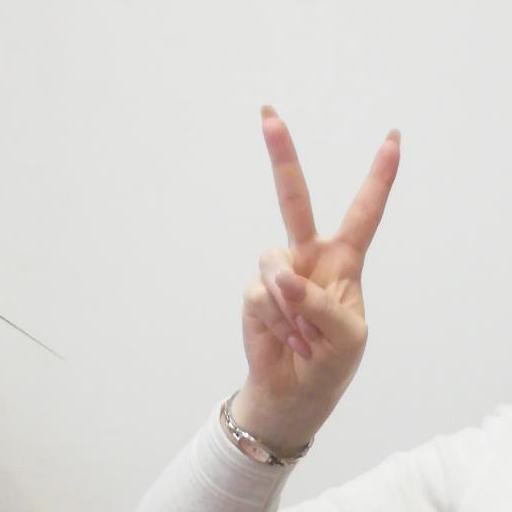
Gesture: peace